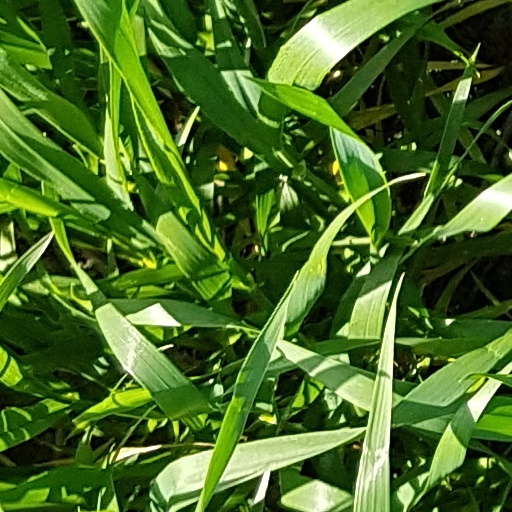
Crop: wheat